Pirates of the Caribbean: Dead Man's Chest

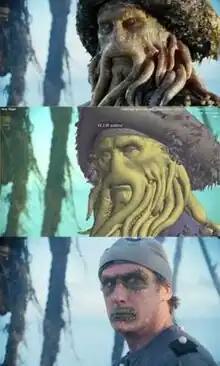
The three stages of rendering Bill Nighy's character.

The "Flying Dutchman"s crew members were originally conceived by writers Ted Elliott and Terry Rossio as ghosts, but Gore Verbinski disliked this and designed them as physical creatures. Their hierarchy is reflected by how mutated they were: newcomers had low level infections which resemble rosacea, while veterans had full-blown undersea creature attributes. Verbinski wanted to keep them realistic, rejecting a character with a turtle shell, and the animators watched various David Attenborough documentaries to study the movement of sea anemones and mussels. All of the crew are computer-generated, with the exception of Stellan Skarsgård, who played "Bootstrap" Bill Turner. Initially his prosthetics would be augmented with CGI but that was abandoned. Skarsgård spent four hours in the make-up chair and was dubbed "Bouillabaisse" on set.